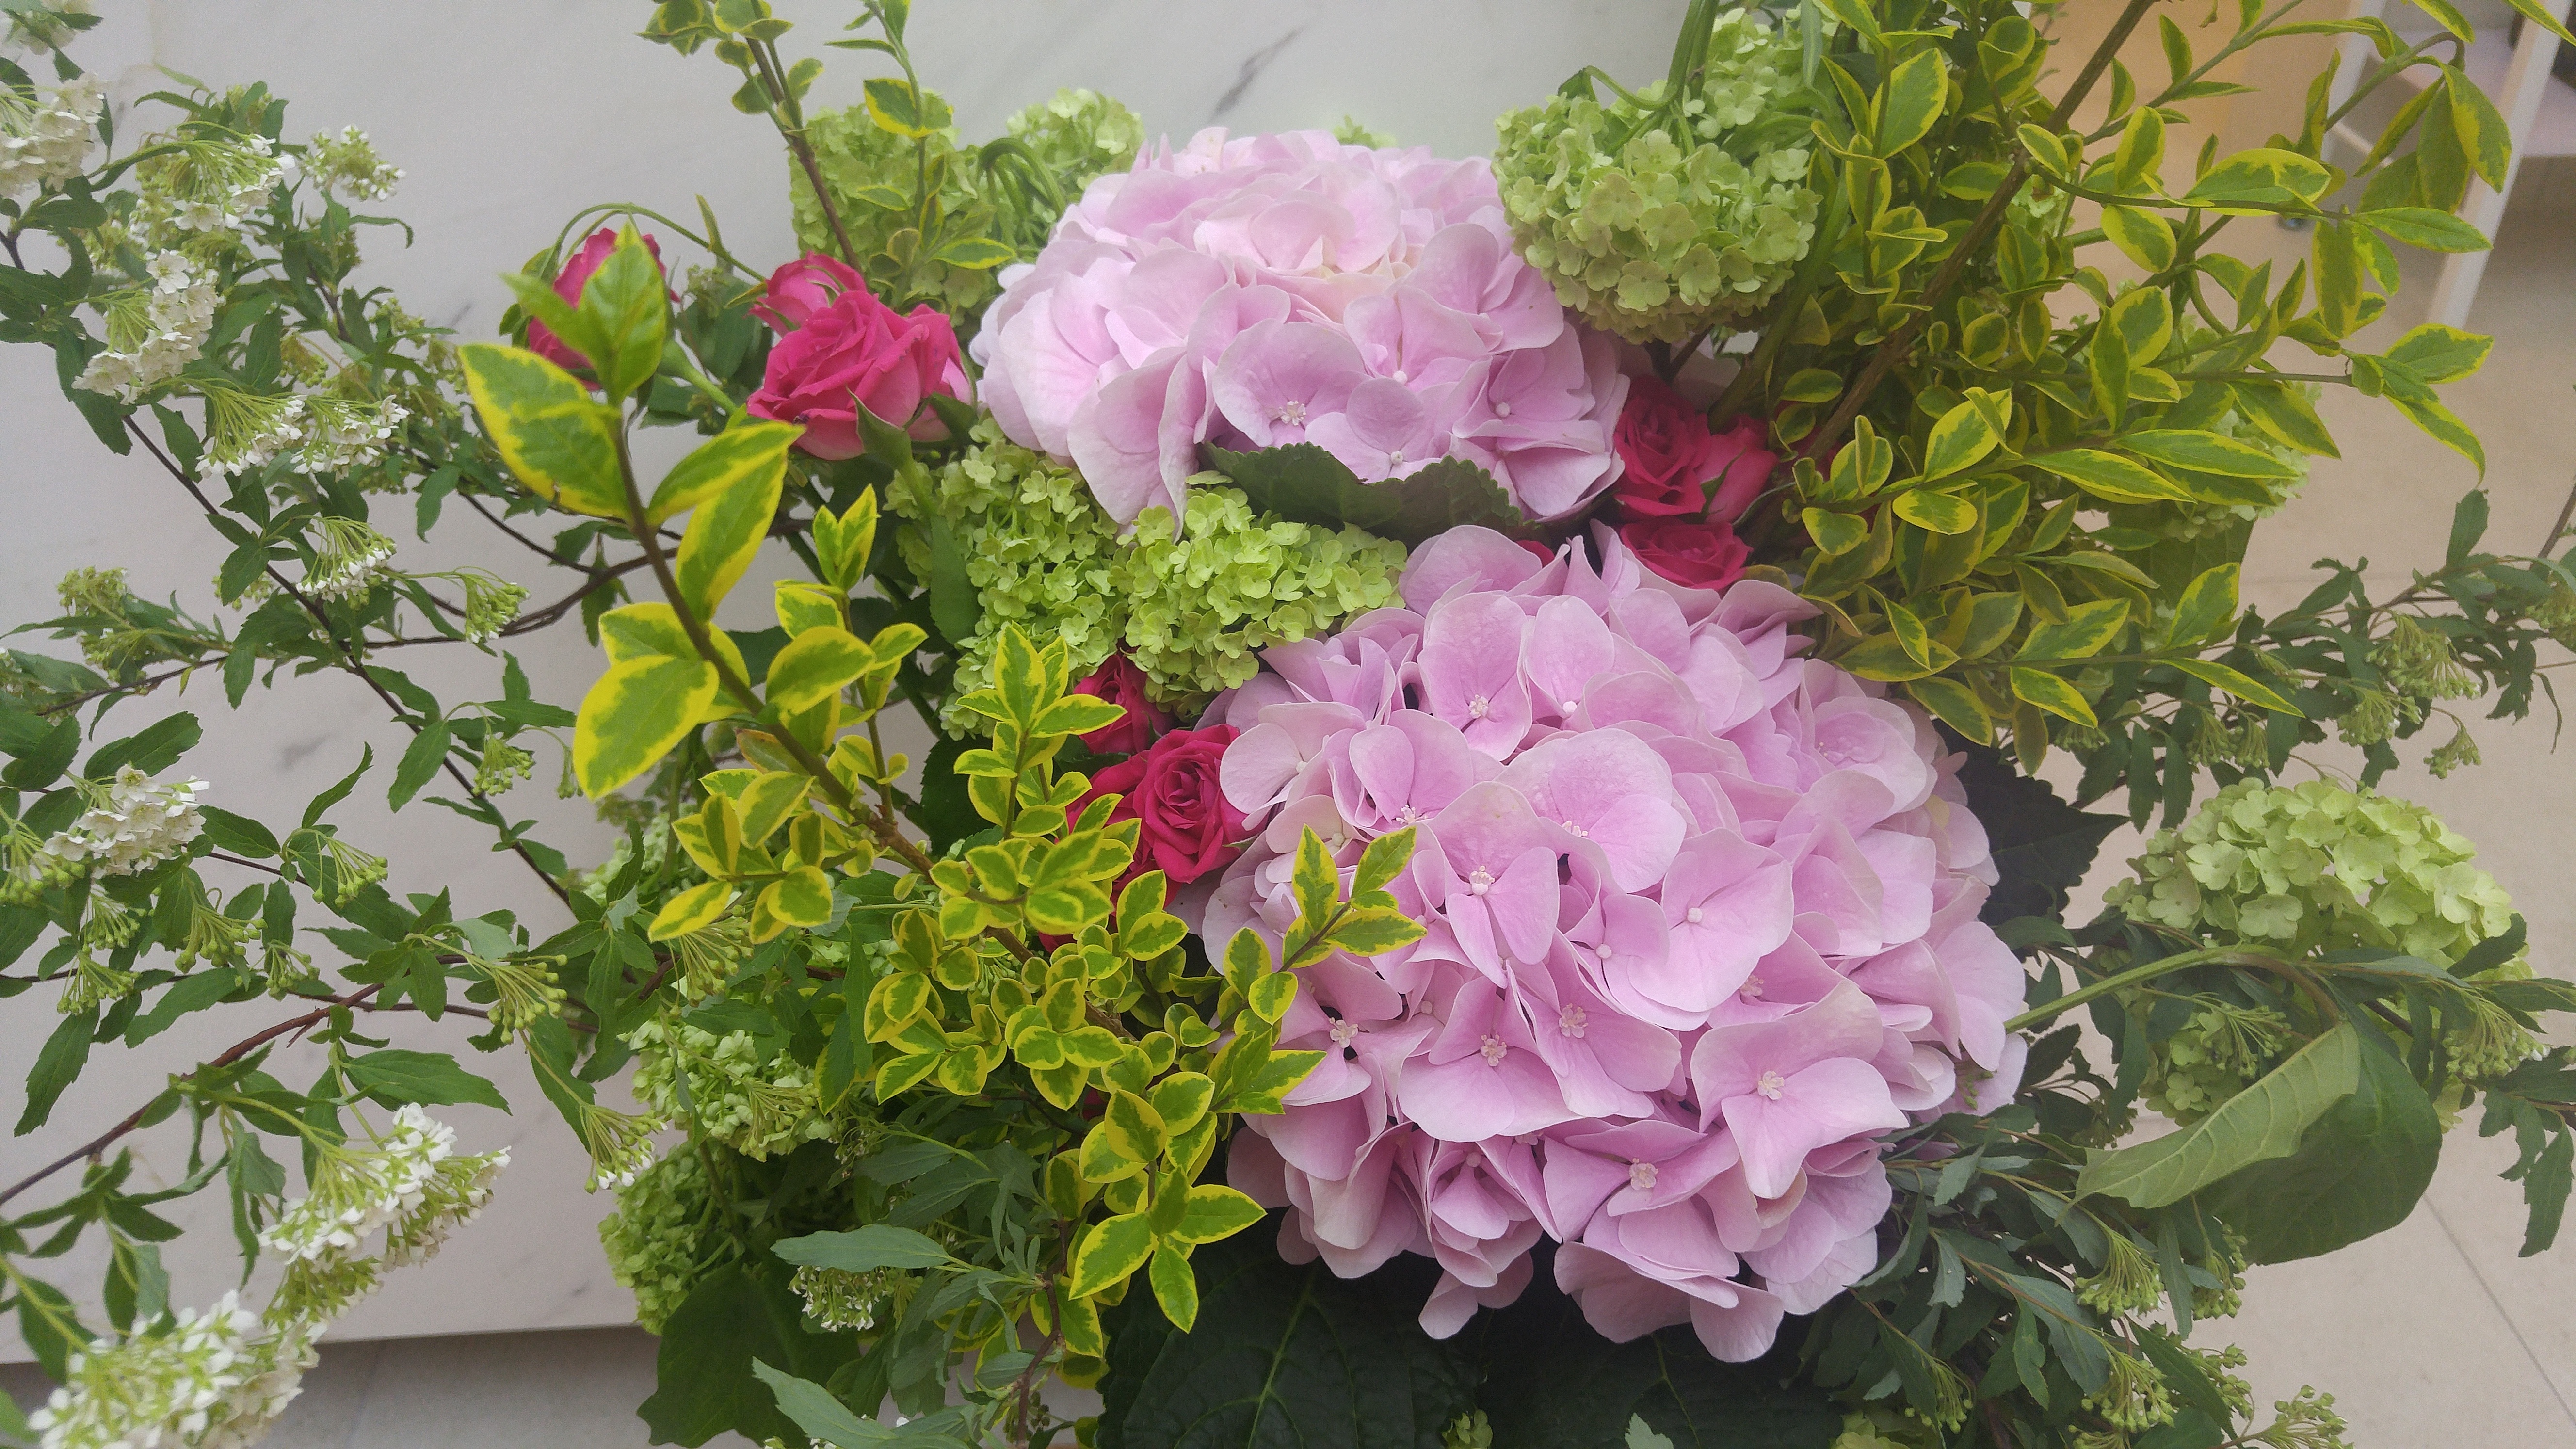
plant, flower, hydrangea, shrub, floristry, flowering plant, hydrangeaceae, ikebana, floral design, cornales, land plant, flower arranging, flower painting vase